Rugby (video game)

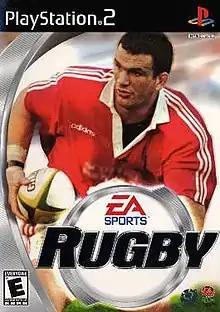
PlayStation 2 cover featuring English international Martin Johnson

Rugby (known as EA Sports Rugby, and as Rugby 2001 in the European PC version; often mislabeled as Rugby 2002) is the 2000 installment of Electronic Arts' "Rugby" video game series. The game was developed by Creative Assembly and published by EA Sports. The game is EA Sports' first rugby union game on Microsoft Windows and PlayStation 2, and was succeeded by "Rugby 2004". "Rugby" features over 20 teams, over 500 players and over 20 stadiums. The game's commentators are Bill McLaren and former England International Jamie Salmon.